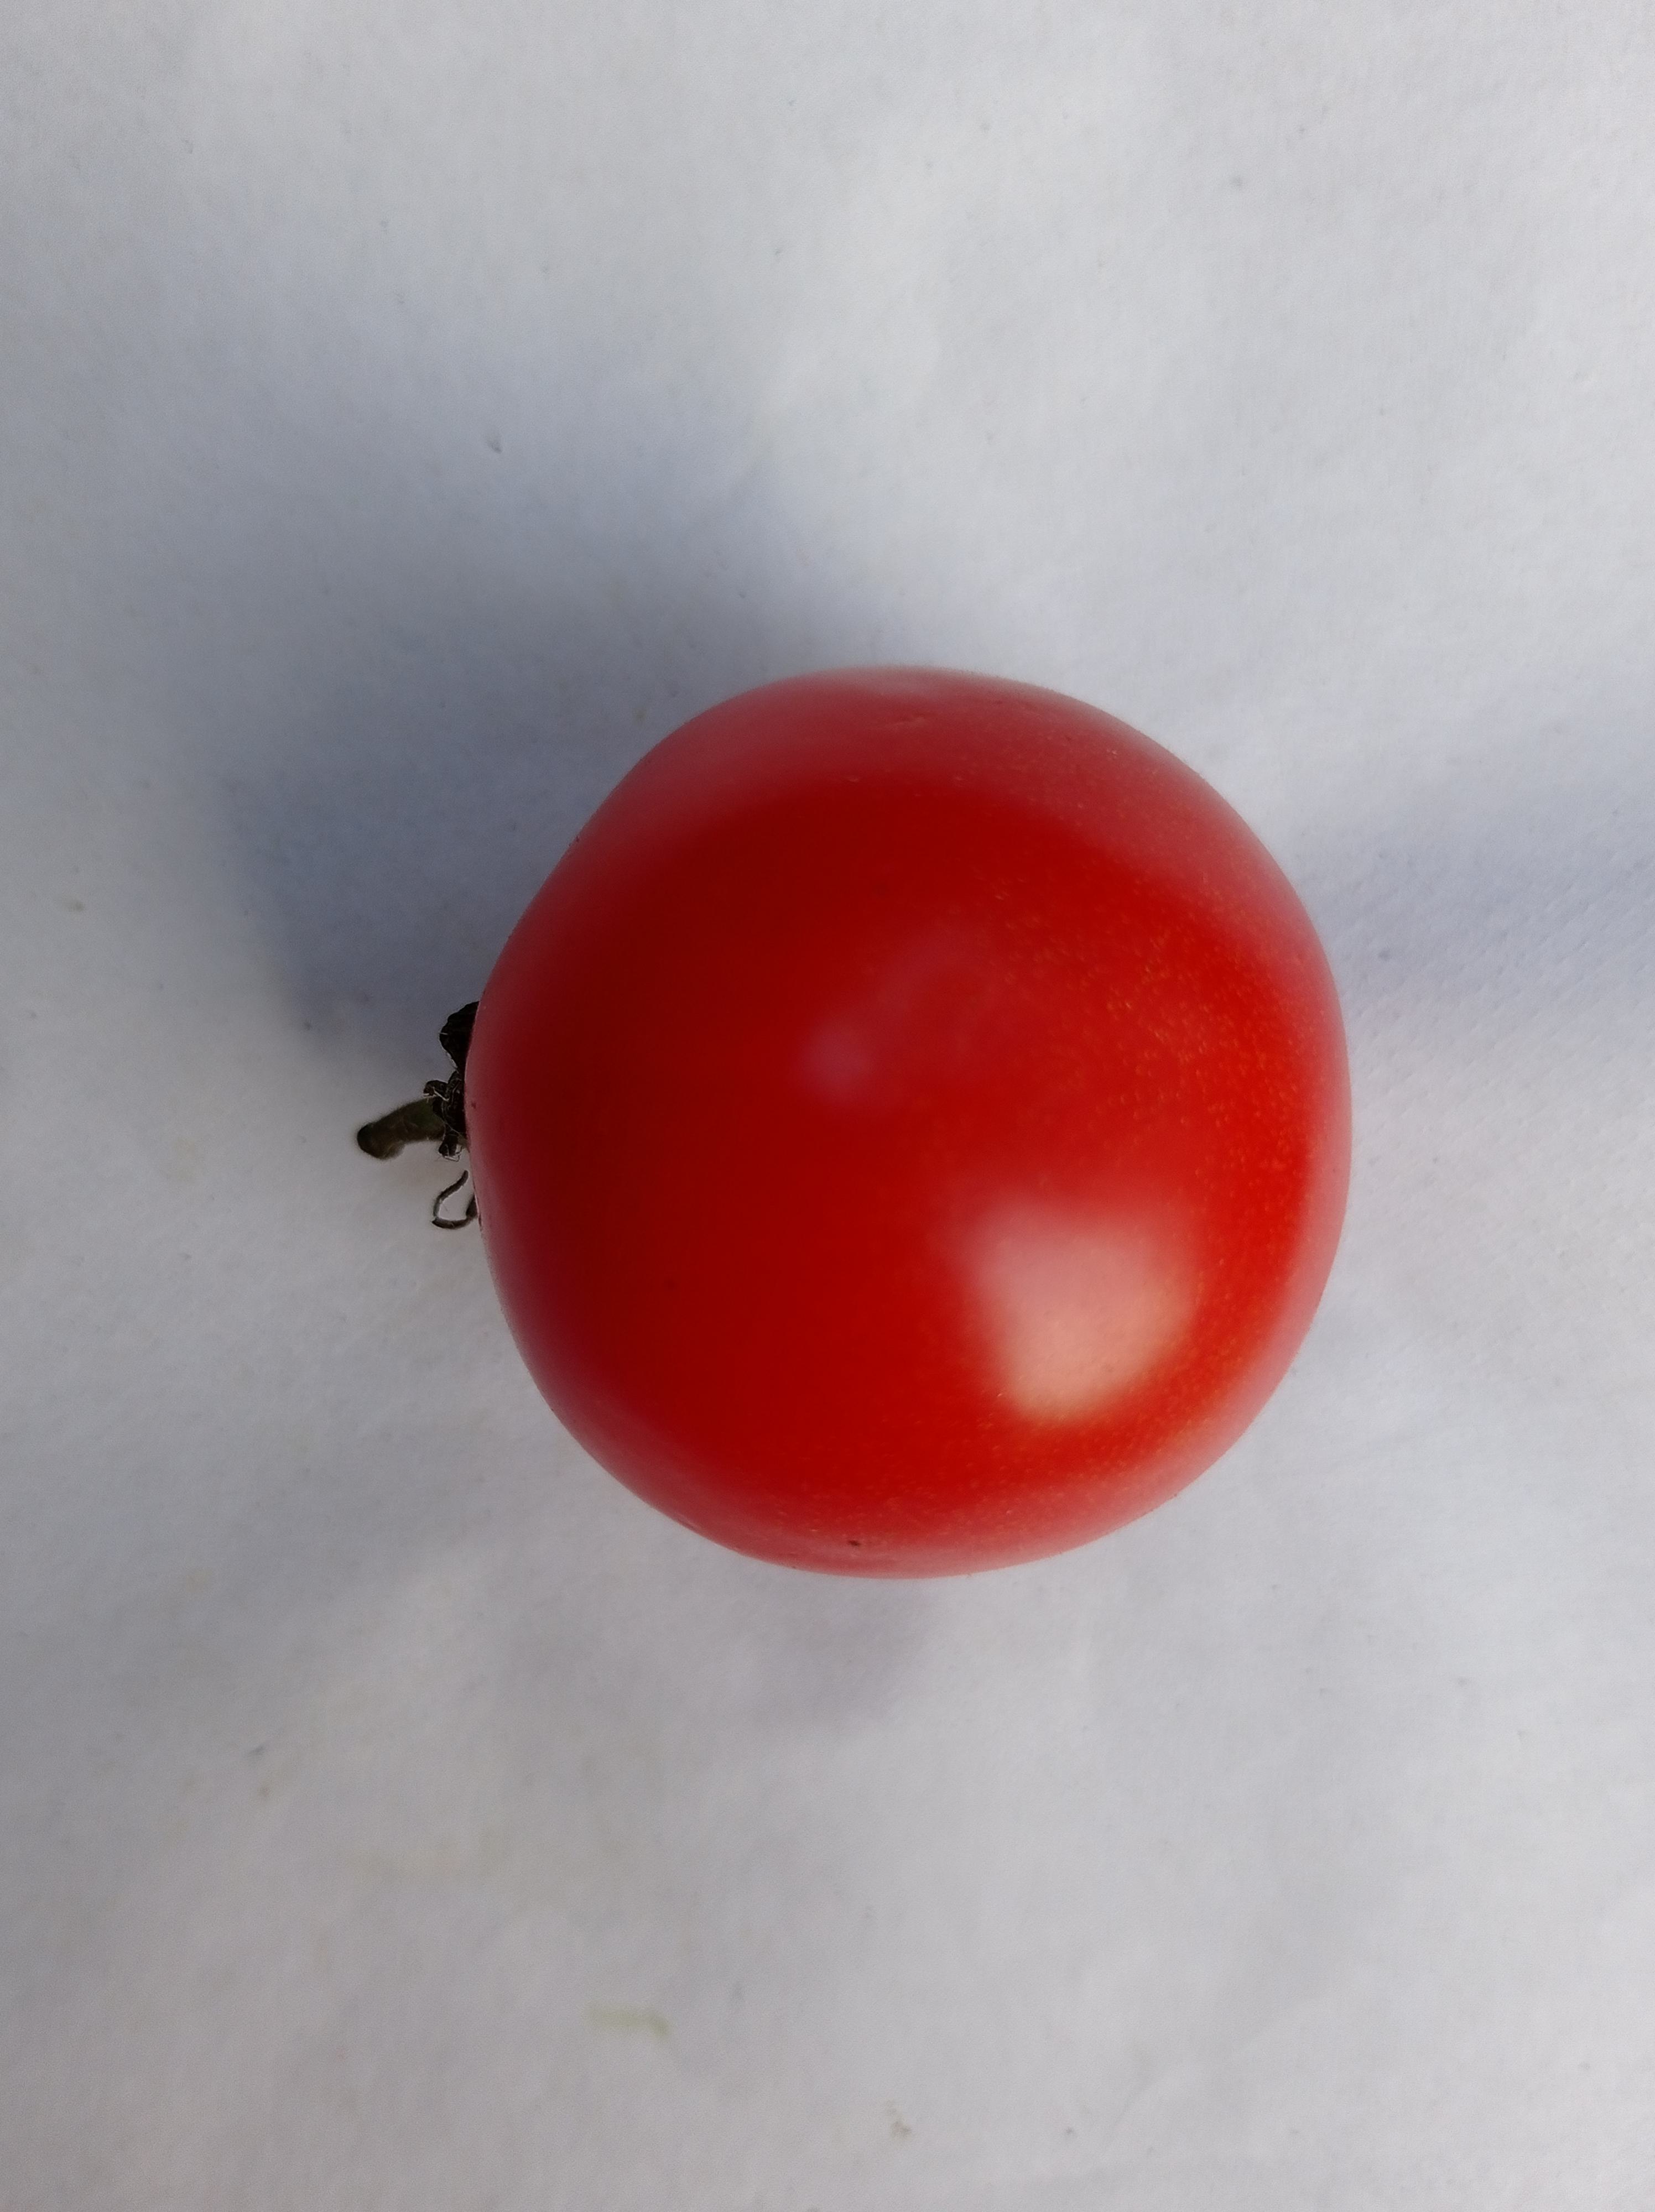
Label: Fresh